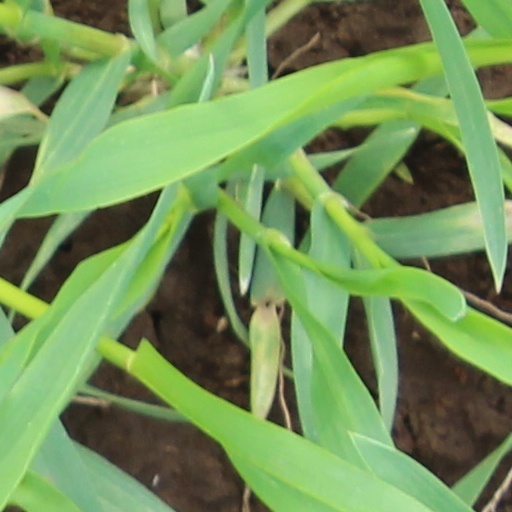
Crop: wheat